Benedita, Portugal

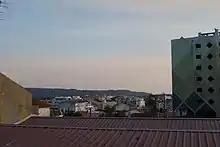

Benedita is a town and parish in the Portuguese municipality of Alcobaça and in the Oeste region. The parish of Benedita is located on southern edge of the municipality and has an area of 30km². It borders the municipalities of Caldas da Rainha and Rio Maior. It has a population of 8480 people, as of 2021, which makes it the most populated parish of the municipality of Alcobaça.